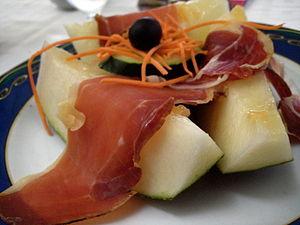
Le melon à l'espagnole, comme appellé en France, est une spécialité typique de la cuisine espagnole, et est habituellement servie au printemps, ou en été. Les ingrédients principaux sont du melon et des tranches de jambon. La finesse de ce plat est dans le mélange sucré du melon avec le salé du jambon.